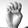
ASL letter: E